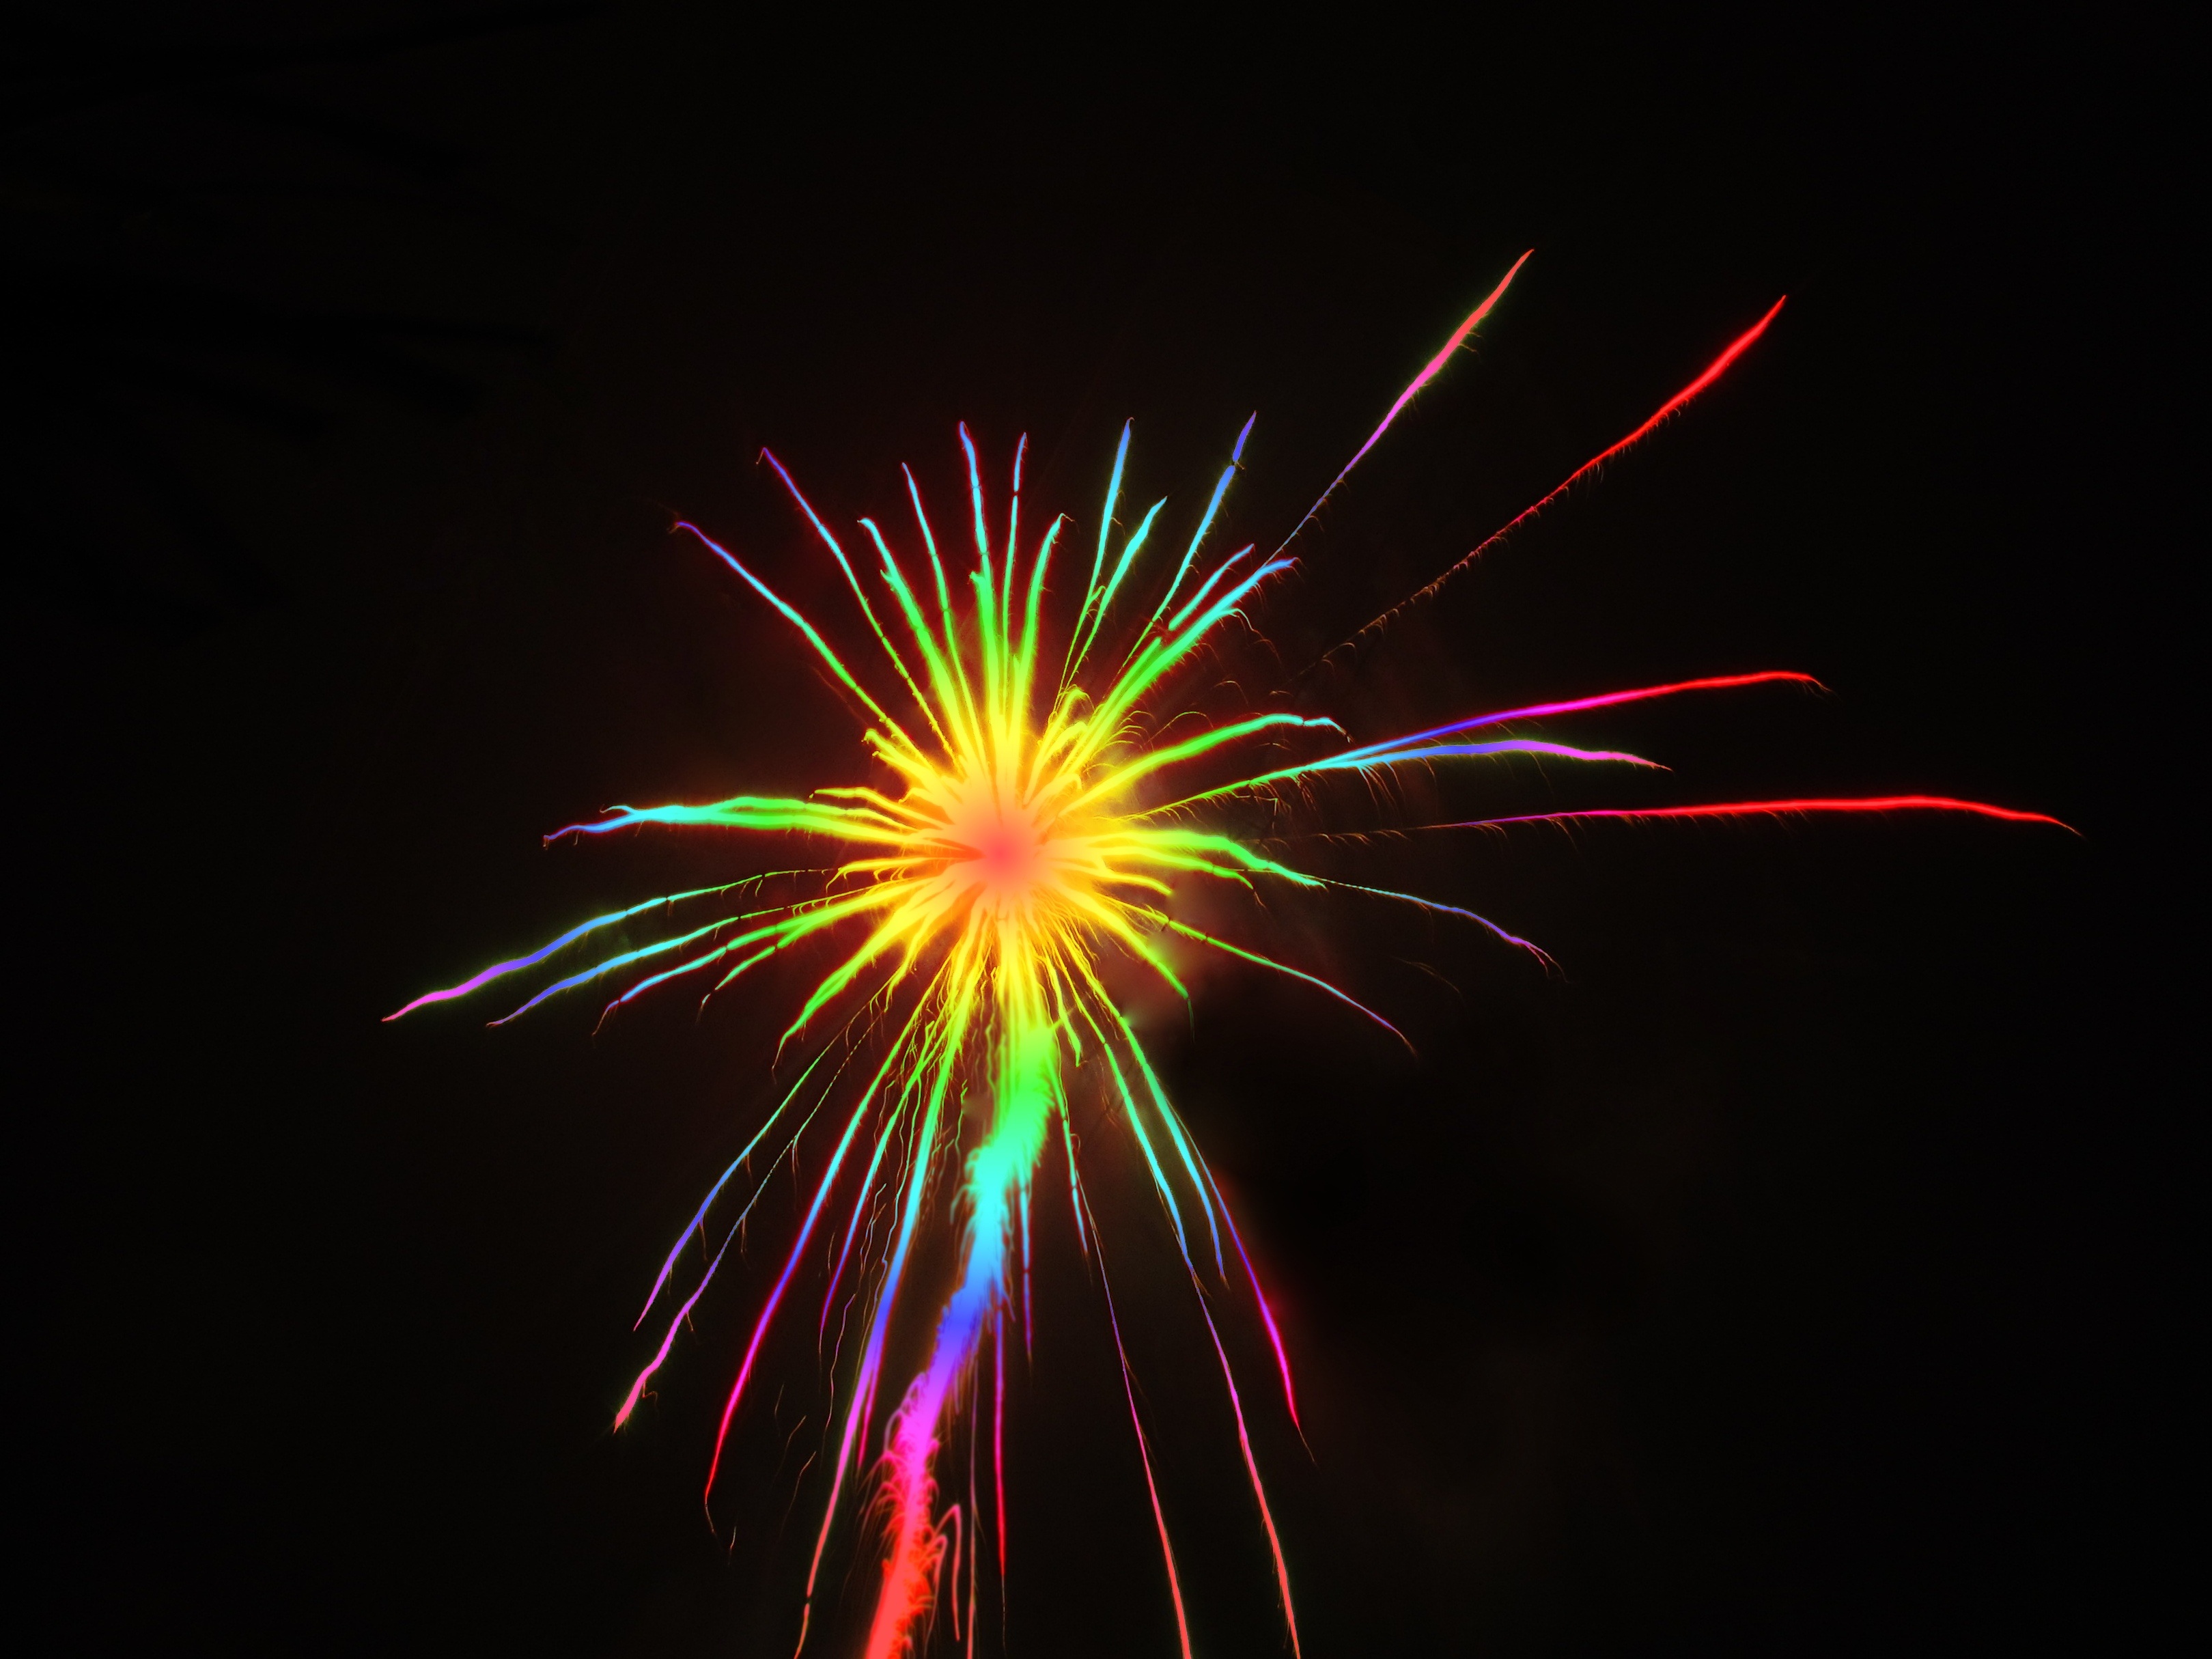
light, recreation, sparkler, colorful, rocket, fireworks, illustration, event, sylvester, new year's eve, outdoor recreation